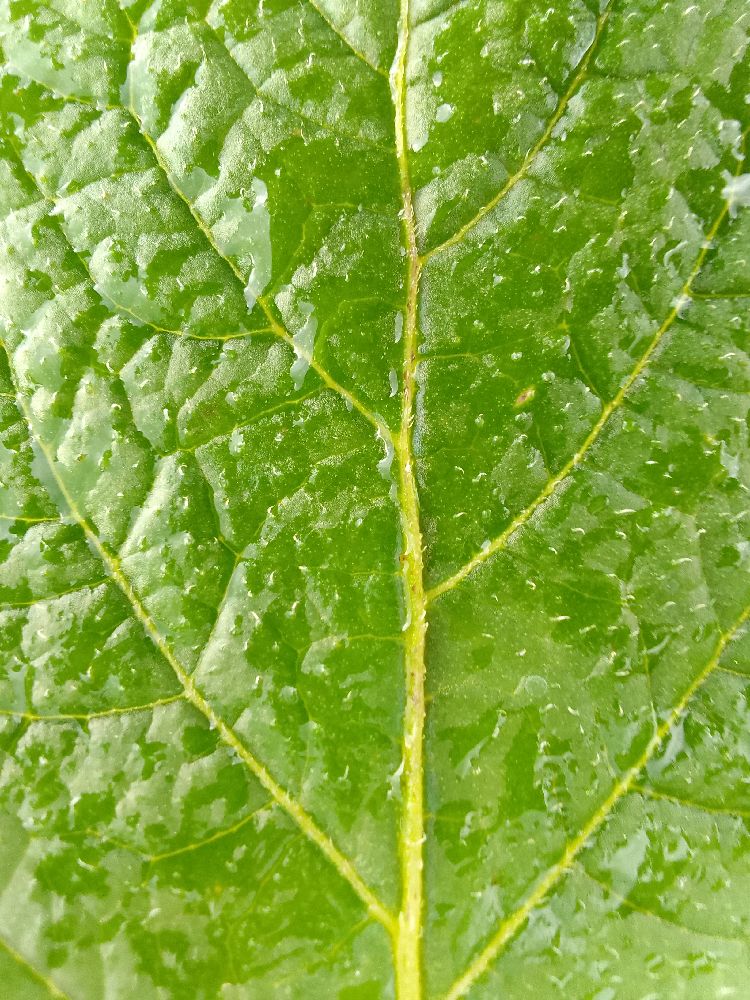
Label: Healthy